Corruption 2029

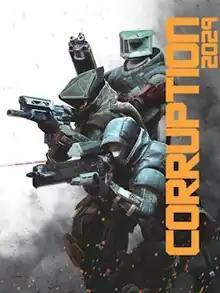

Corruption 2029 is a turn-based tactics video game developed and published by The Bearded Ladies. It was released in February 2020 for Windows PCs. Players control a trio of cyborgs who must defeat enemy troops that outnumber them using stealth and trickery.